Edgar Sengier

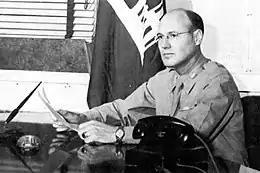
Kenneth Nichols in 1945

In September 1942, Lieutenant Colonel Kenneth Nichols met Sengier in his New York office. Nichols had been ordered to find uranium by the head of the Manhattan Project, General Leslie Groves. He asked if the Union Minière could supply uranium ore, and Sengier's answer became history: "You can have the ore now. It is in New York, a thousand tons of it. I was waiting for your visit." Nichols had heard of the ore from the State Department and Louis Rosen, but was surprised at the amount: 1,200 tons, of which 100 tons was to go to Canada immediately for refining by Eldorado Mining and Refining in Port Hope, Ontario.